John Ballantine House

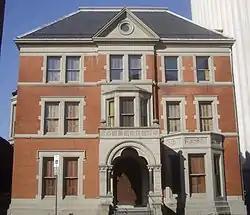

The John Ballantine House is a historic house museum at 49 Washington Street in the Washington Park section of Newark, Essex County, New Jersey, United States. Built in 1884 to a design by George Edward Harney and little altered since 1900, it was the home of Jeannette Boyd (1838–1919) and John Holme Ballantine (1834–1895), the son of Peter Ballantine, founder of the Ballantine beer brewery. The house was designated a National Historic Landmark for its architecture, and for the completeness of the documentary record accompanying its construction and alteration. It is now owned and managed by The Newark Museum of Art, and is open to the public for tours.